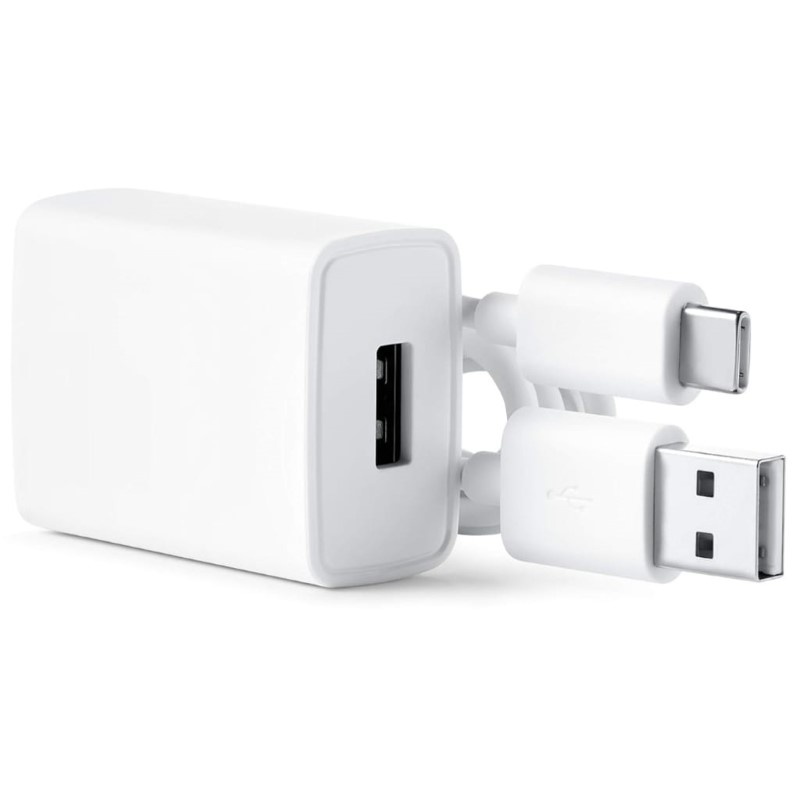
MEDELA POWER ADAPTER FREESTYLE FLEX USB
The Medela Power Adapter Freestyle Flex USB is your essential companion for all your breastfeeding needs. Designed for use with the Medela Freestyle Flex breast pump, this power adapter ensures that you have a reliable and efficient power source while expressing milk. With its USB compatibility, you can effortlessly power your pump from various devices, making it the ideal solution for busy moms on the go. The lightweight and compact design allows for easy transport, ensuring you can efficiently pump breast milk wherever you are. This adapter not only saves battery life but also provides consistent performance for optimal milk expression, making it a must-have for every breastfeeding mother. Choose the Medela Power Adapter to enhance your pumping experience with reliability and convenience, ensuring you can nourish your baby with ease. Whether you’re at home or on the move, this power adapter keeps your Medela Freestyle Flex breast pump running smoothly, giving you peace of mind while expressing milk. Experience the versatility and dependability of the Medela Power Adapter Freestyle Flex USB today and take control of your breastfeeding journey with confidence. BRAND - MEDELA RETAIL
Brand: BPM
Category: Baby & Toddler > Nursing & Feeding > Breast Pump Accessories > Connectors & Adapters